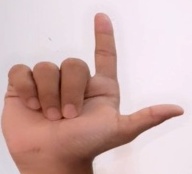
ASL sign: L